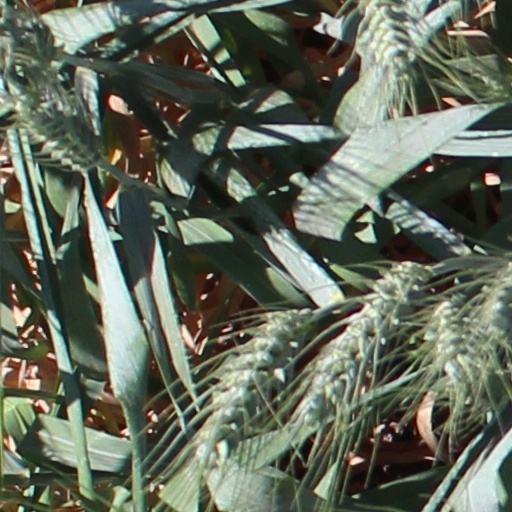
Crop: wheat